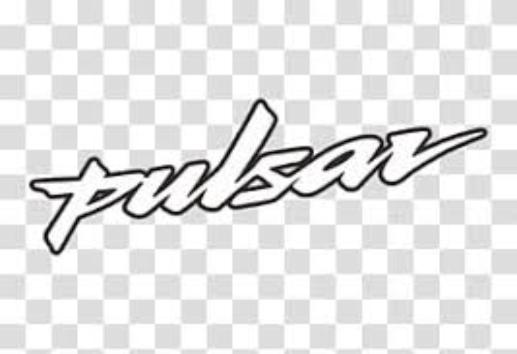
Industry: Others